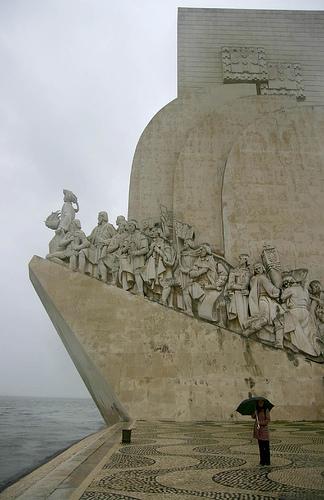
Weather: rain or strom